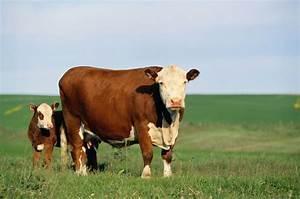
cow